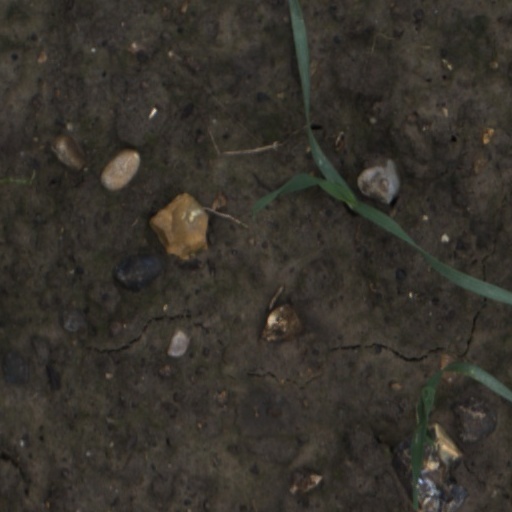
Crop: wheat